Siluro Lenta Corsa

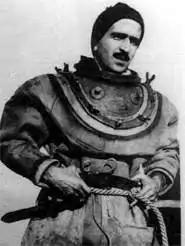
Teseo Tesei, one of the naval engineers who conceived the ""maiale"" and was awarded the Medaglia d'Oro

This project was conceived in 1935 by the Naval Engineer diver captains Teseo Tesei and Elios Toschi. Teseo Tesei later died in action with one of his "pigs" in Malta. The first two prototypes of the SLC were tested in October 1935, in the San Bartolomeo torpedo workshops of La Spezia in the presence of Mario Falangola who at the time directed the Submarine Inspectorate. Falangola was so enthusiastic about it that he commissioned the construction of two more SLCs. In 1939 the navy department that trained in the use of the SLC was transferred to a secret base located in Bocca di Serchio, in the stretch of sea in front of the mouth of the river Serchio. During repeated training tests, the weapon was perfected (see Mario Giorgini and Gino Birindelli) and between 1939 and ’43 the Italian navy manufactured more than 50 SLCs.